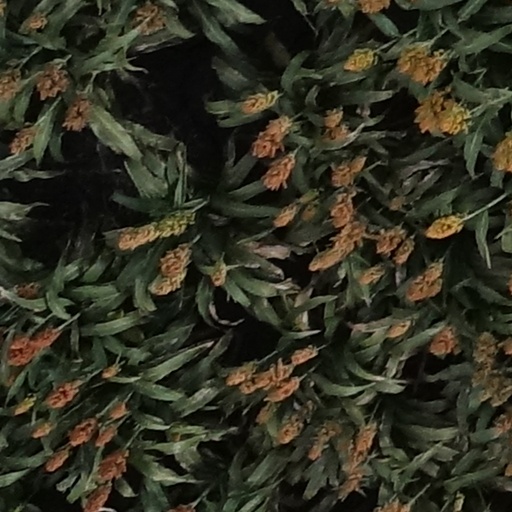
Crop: sorghum